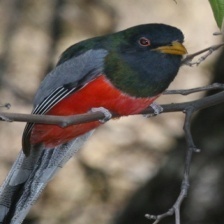
Species: ELEGANT TROGON
Scientific name: TROGON ELEGANS